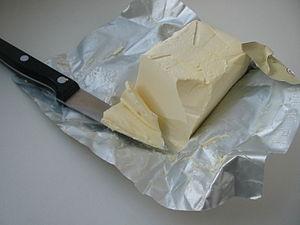
Un acide gras trans est un type d'acide gras insaturé présent naturellement en petite quantité dans la viande et les produits laitiers. Les acides gras trans ont été produits en grandes quantités par la transformation industrielle des huiles alimentaires au début du XXᵉ siècle pour en faire de la margarine puis des snacks, des aliments précuits et des aliments fris dans la restauration rapide.